Loropetalum

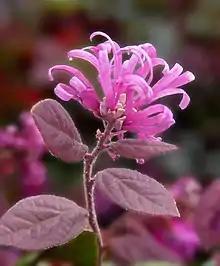
"Loropetalum" (may be a 'Crimson Fire' "Loropetalum")

Loropetalum is a genus of four species of shrubs or small trees in the witch-hazel family, Hamamelidaceae, native to China, Japan, and south-eastern Asia.